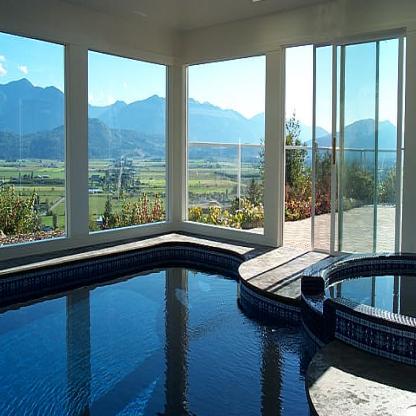
Scene: Indoor